The Eddie Capra Mysteries

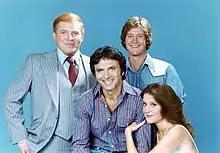
Left to right: Ken Swofford, Vincent Baggetta, Michael Horton, and Wendy Phillips in a promotional cast photo for "The Eddie Capra Mysteries".

Peter S. Fischer created "The Eddie Capra Mysteries". Episode directors included James Frawley, William Wiard, Edward M. Abroms, and Ivan Dixon. Writers included Fischer and Peter Allan Fields. Fischer and Stuart Cohen were among the show's producers. John Cacavas and John Addison composed music for the show.